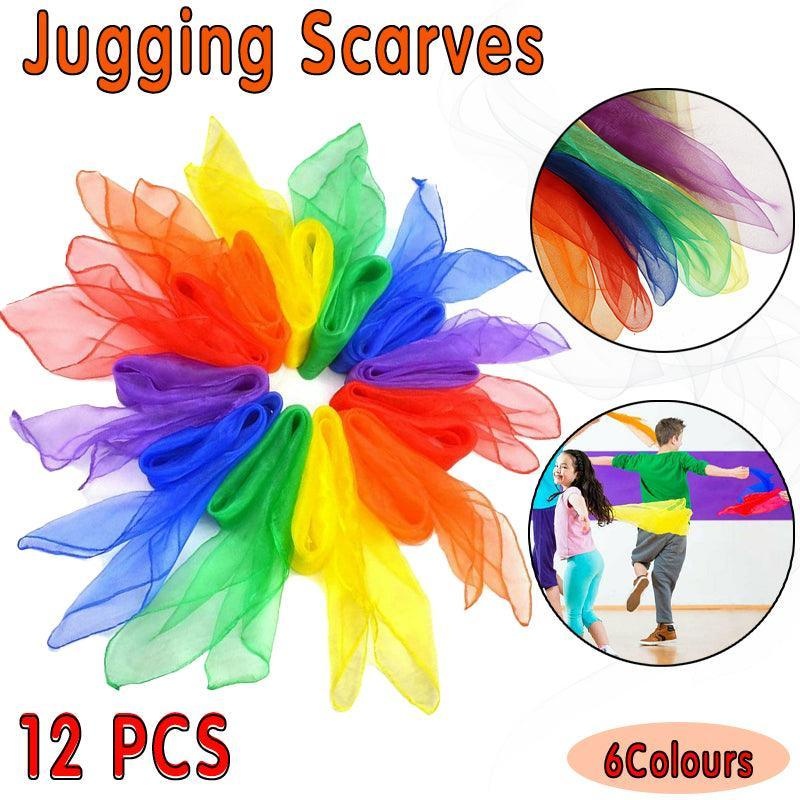
12Pcs Gradient Juggling Silk Dance Magic Tricks Dancing Props Scarves Chiffon Au
Square hemmed juggling scarves. Soft and skin friendly. Can be used as a stage backdrop for dance performances. Light weight. Comfortable to wear. Suitable for nursery school, dance groups. Package includes: 12PCS x Juggling Scarves
Brand: Awze
Category: Arts & Entertainment > Hobbies & Creative Arts > Juggling